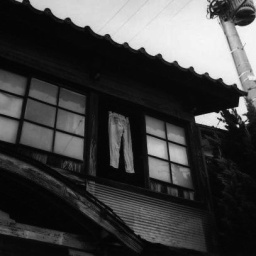
The laundry which I aired in the window which was the old house of the tiled roof was impressive.